Murray the K

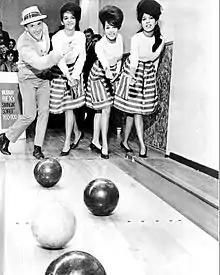
Murray the K and the Ronettes

In December 1964, Murray announced his intention to resign from WINS on the air, breaking the news that the station had been sold and would soon switch to an all-news format. He did his last show on February 27, 1965, before the format change in April 1965. A year later, in 1966, the Federal Communications Commission (FCC) ruled that AM and FM radio stations could no longer simultaneously broadcast the same content. This enabled Murray to become program director and primetime DJ on WOR-FM, 98.7—one of the first FM rock stations, soon airing such DJs as Rosko and Scott Muni in the new FM format. Murray played long album cuts rather than singles, often playing groups of songs by one artist, or thematically linked songs, uninterrupted by commercials. He combined live in-studio interviews with folk-rock—he called it "attitude music"—and all forms of popular music in a free-form format. He played artists such as Bob Dylan and Janis Ian and the long, album versions of their songs that came to be known as the "FM cuts". Al Aronowitz quotes Murray as saying about this formula, "You didn't have to hype the record any more. The music was speaking for itself."